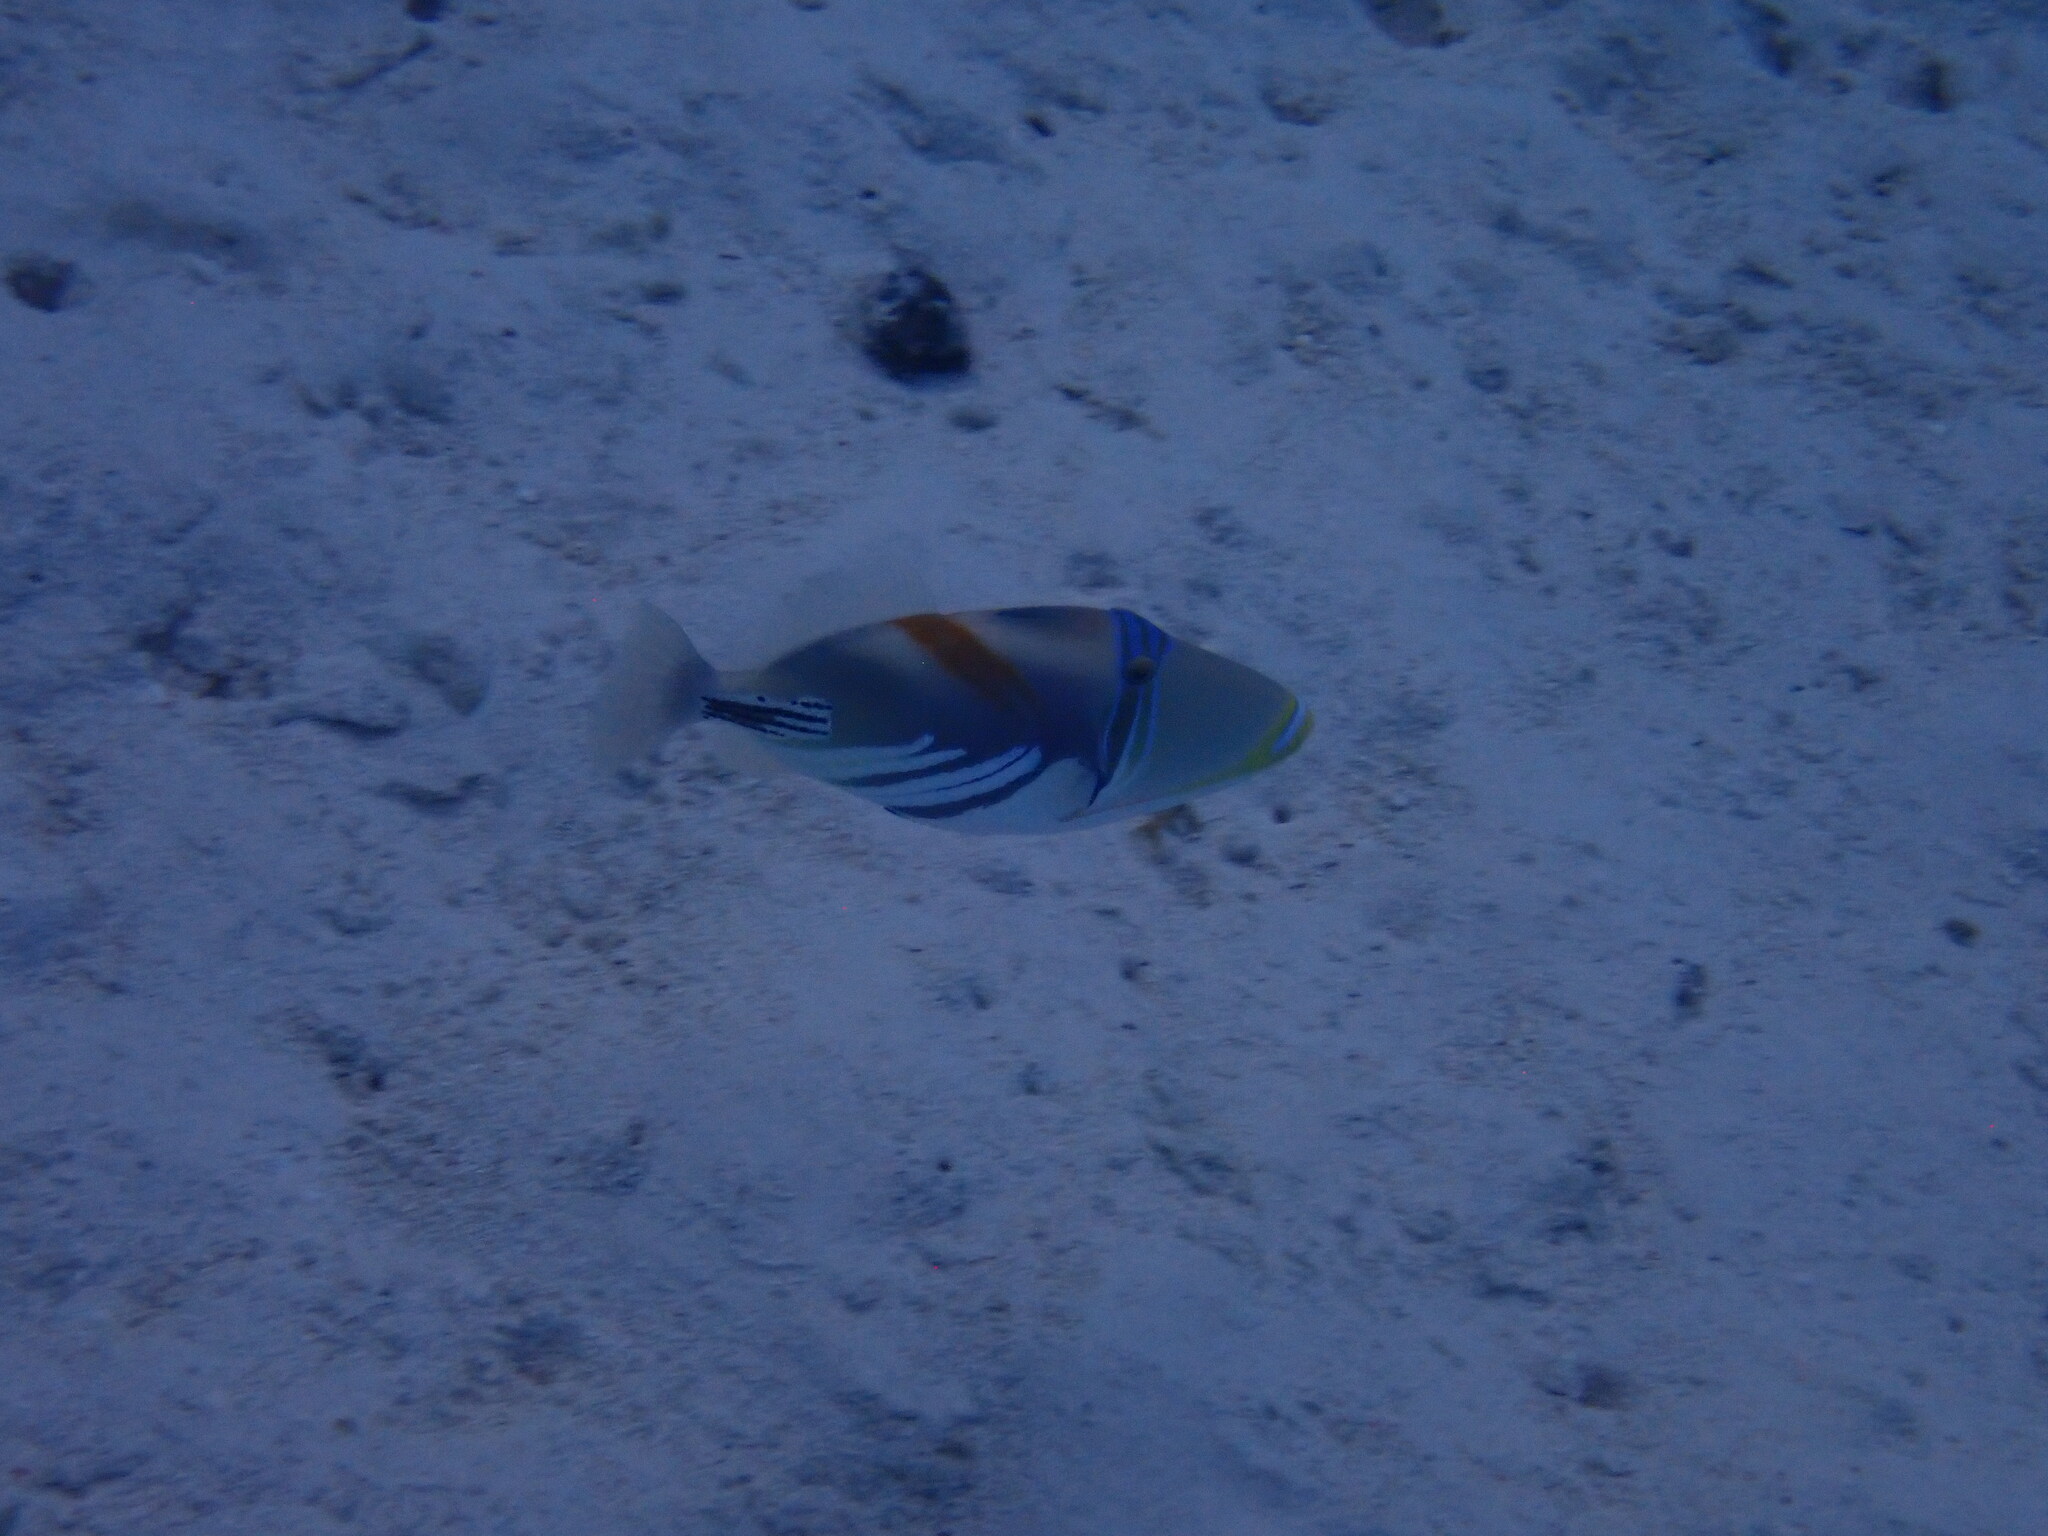
Rhinecanthus aculeatus (Lagoon Triggerfish)